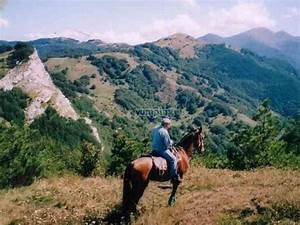
Label: cavallo